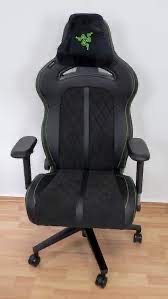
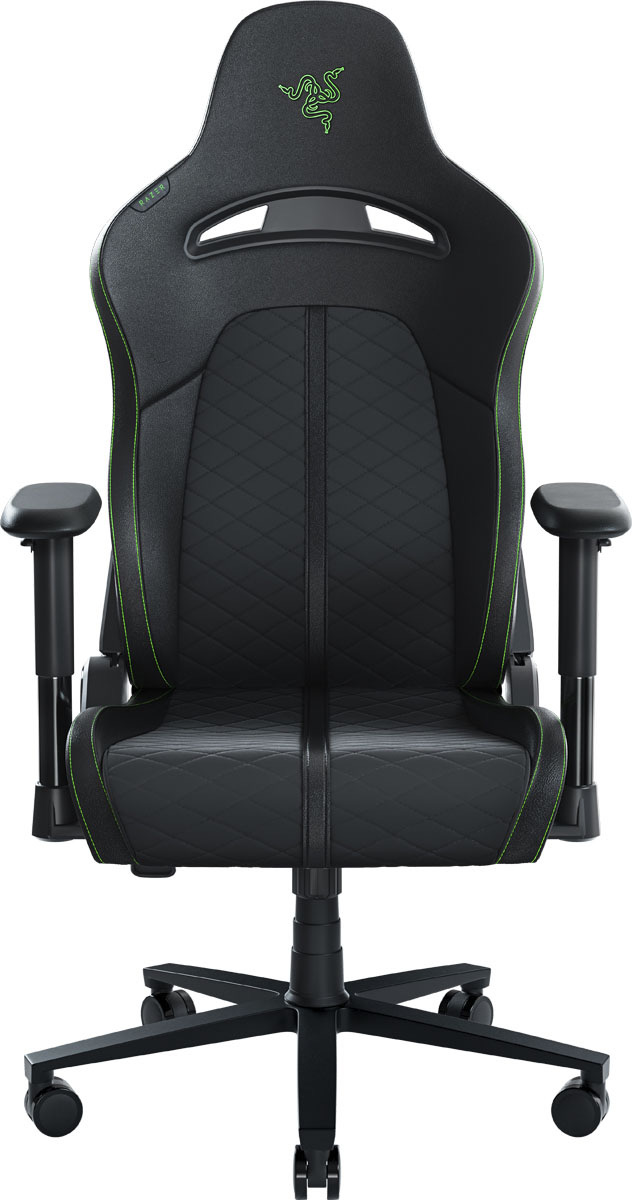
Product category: items_chair
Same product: yes